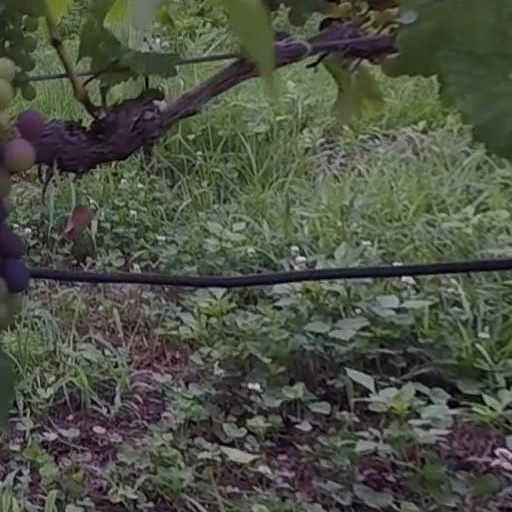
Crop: grape